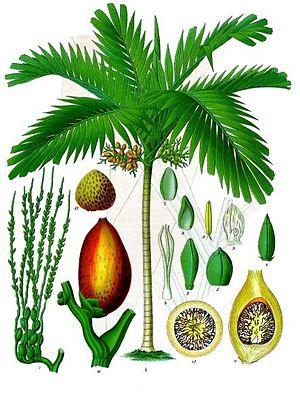
L'Areca est un genre de palmiers à feuilles pennées, issu de la famille des Arecaceae et originaire des forêts tropicales de Chine et d'Inde. Son espèce la plus connue est le palmier à bétel.